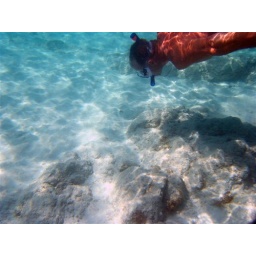
The water is crystal clear at our little beach, unlike the water by the AI's.